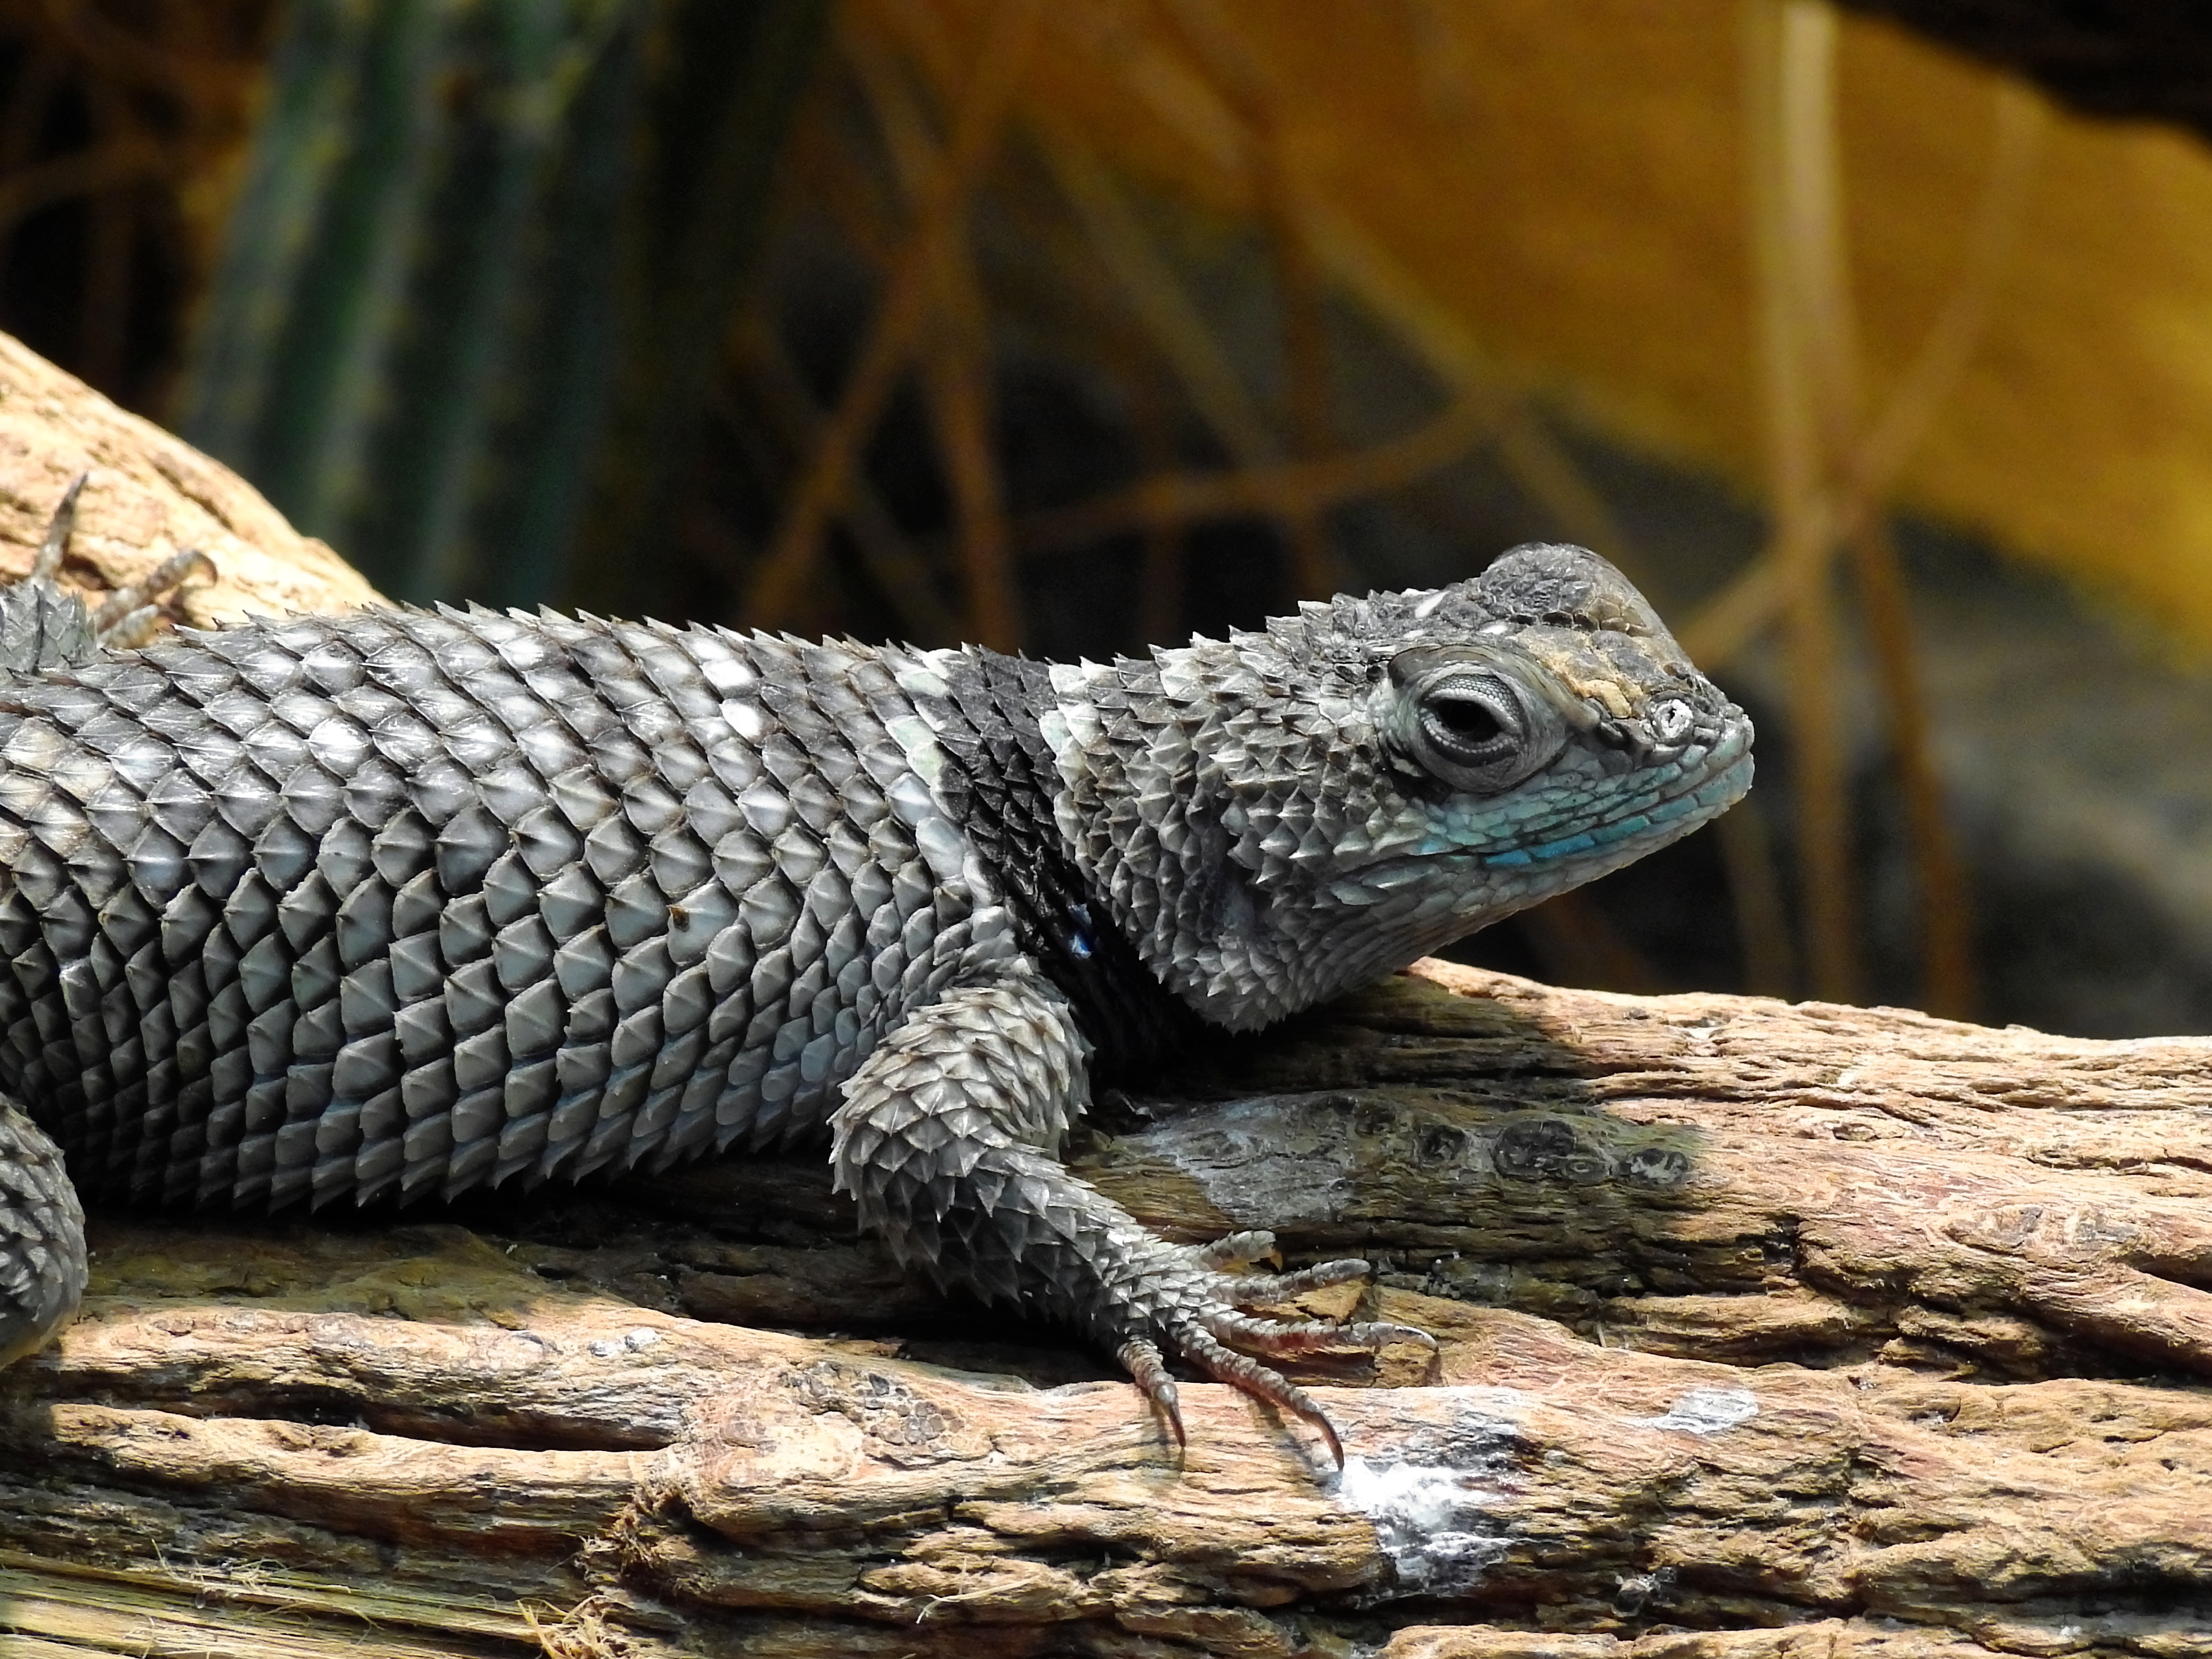
nature, animal, wildlife, reptile, iguana, fauna, lizard, green lizard, vertebrate, lacerta, agamidae, agama, komodo dragon, scaled reptile, lacertidae